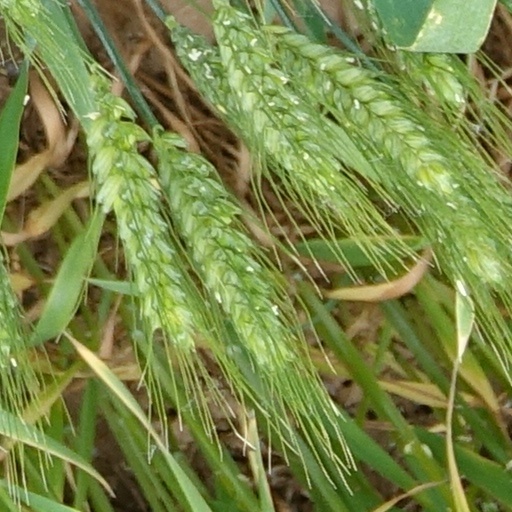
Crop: wheat